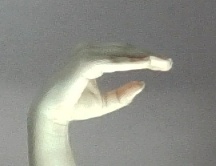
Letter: jeem